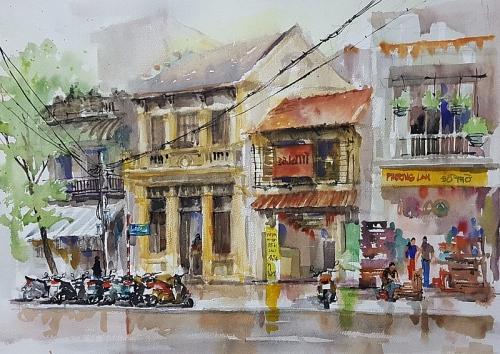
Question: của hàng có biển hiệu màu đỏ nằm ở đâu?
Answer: nằm ở bên trái cửa hàng phương lan